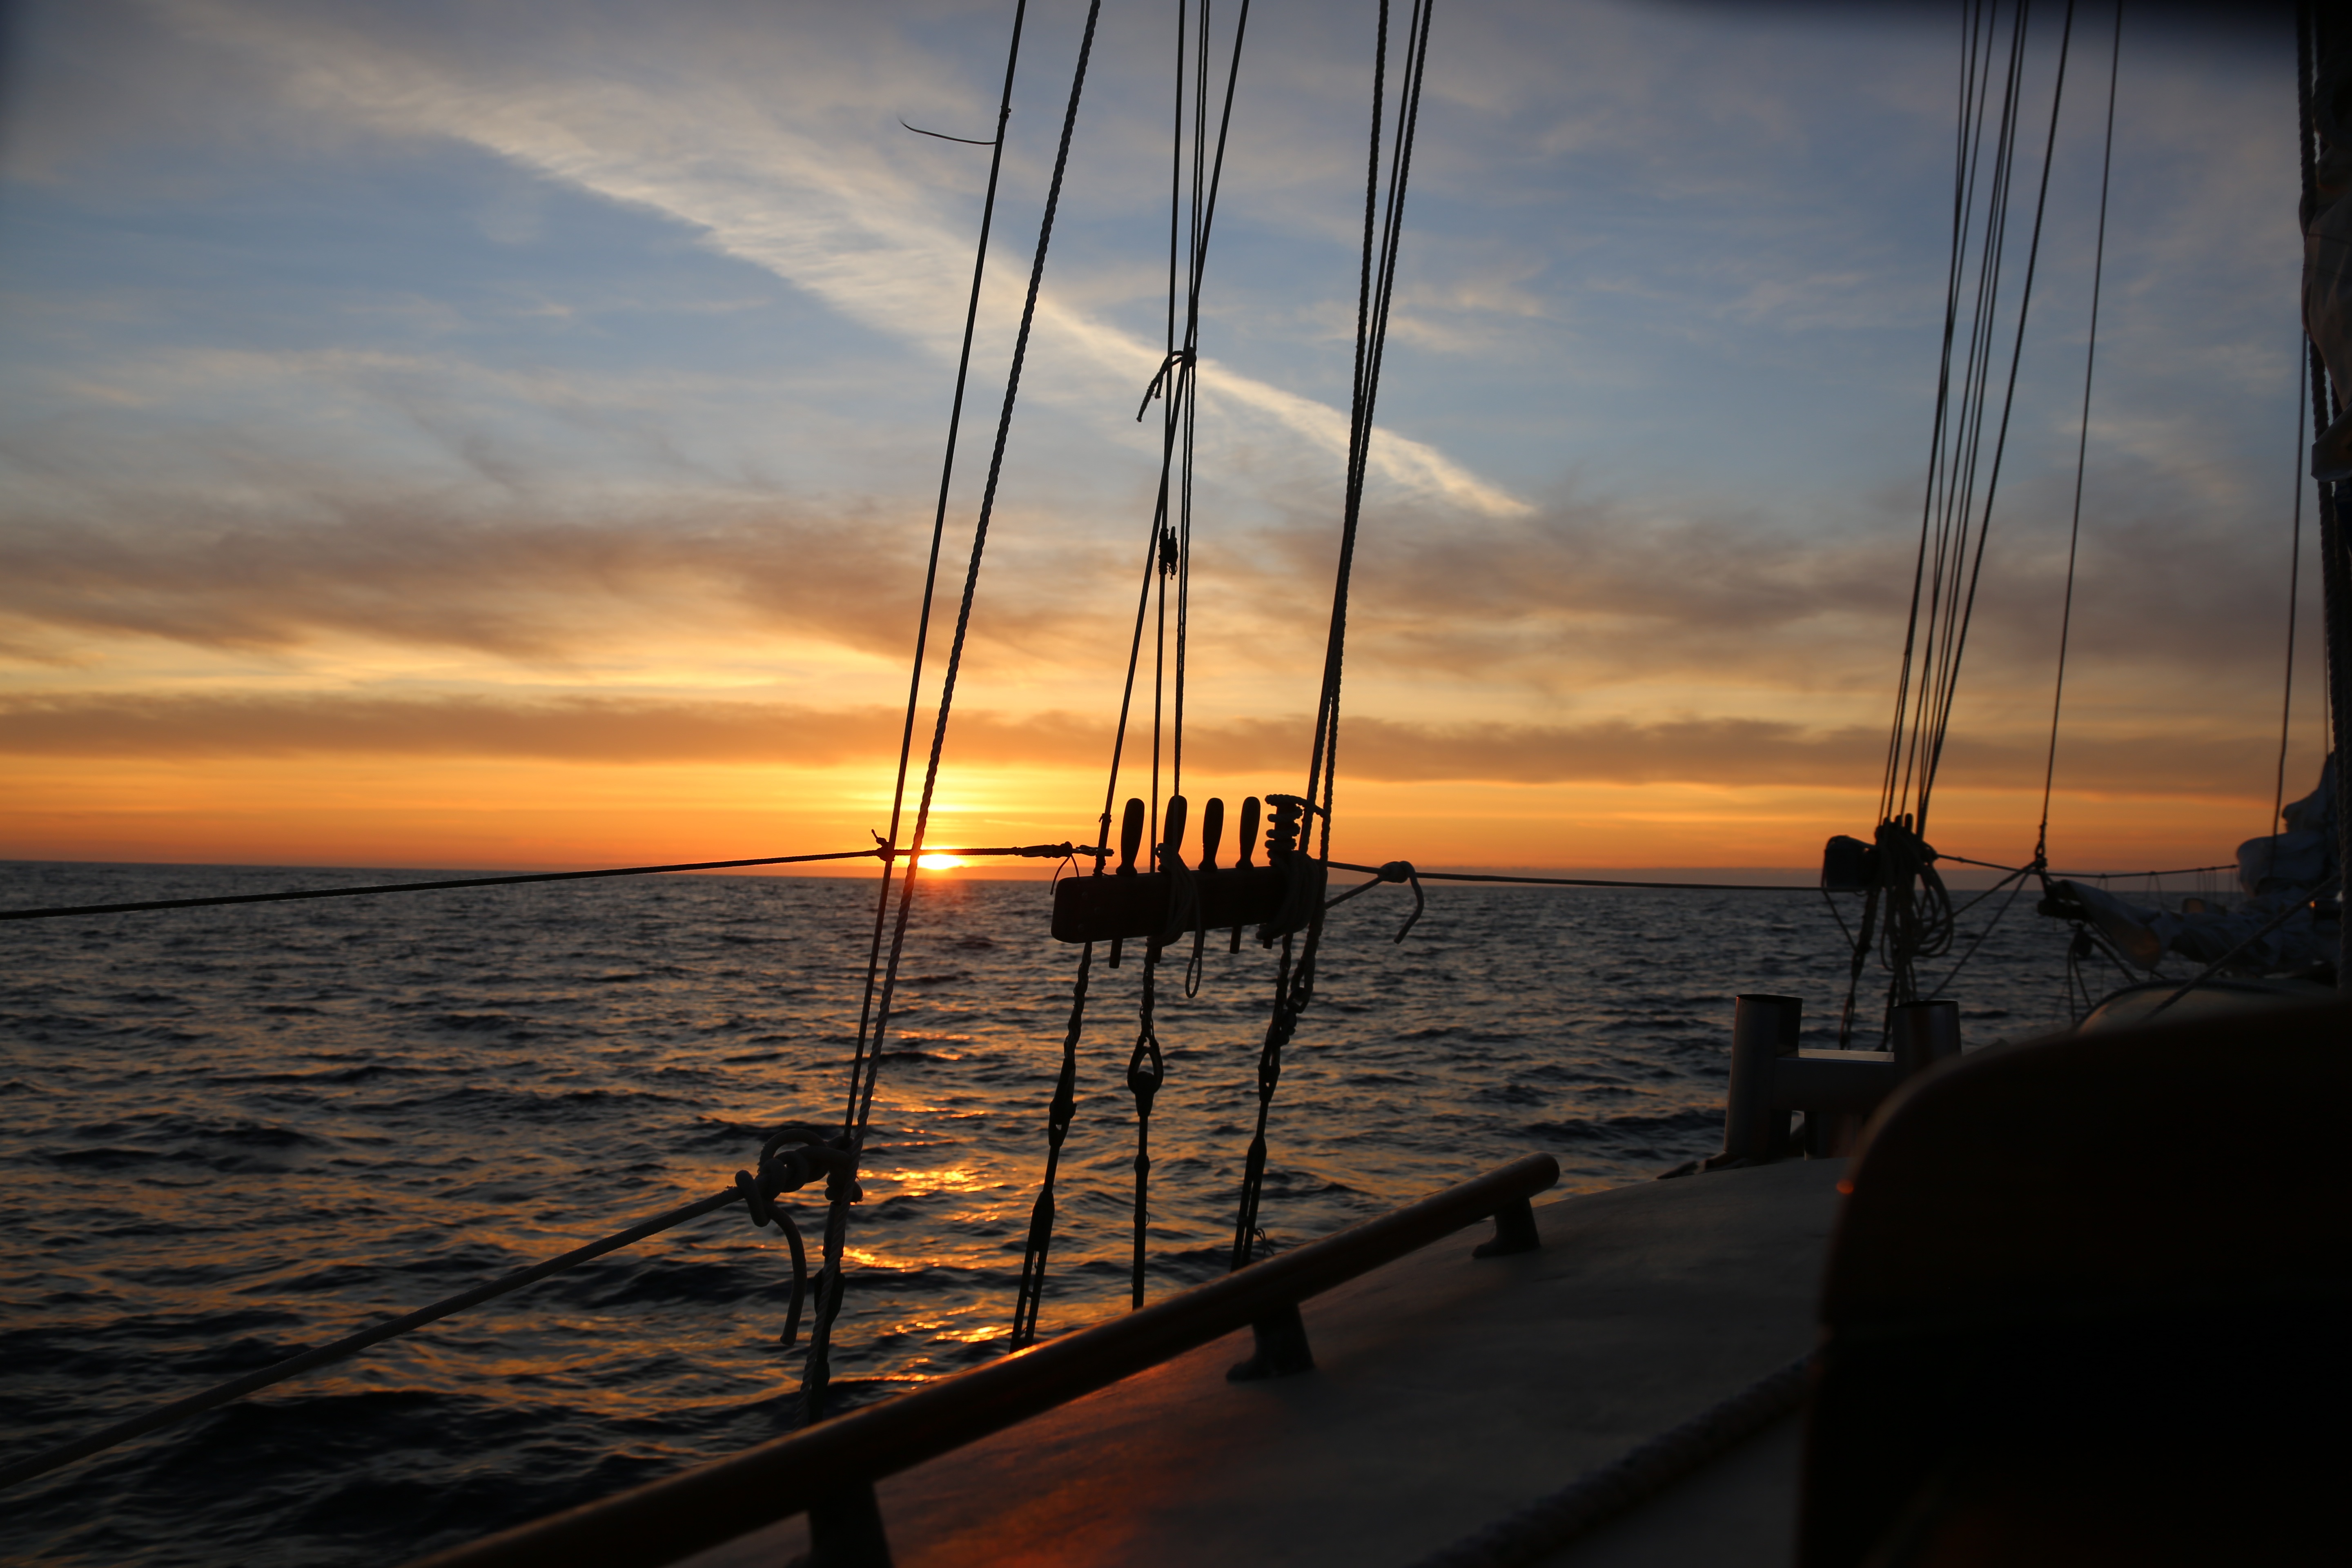
beach, sea, coast, ocean, horizon, silhouette, dock, cloud, sunrise, sunset, boat, sunlight, morning, shore, dawn, dusk, evening, reflection, vehicle, mast, bay, marina, sailboat, canvas, slings